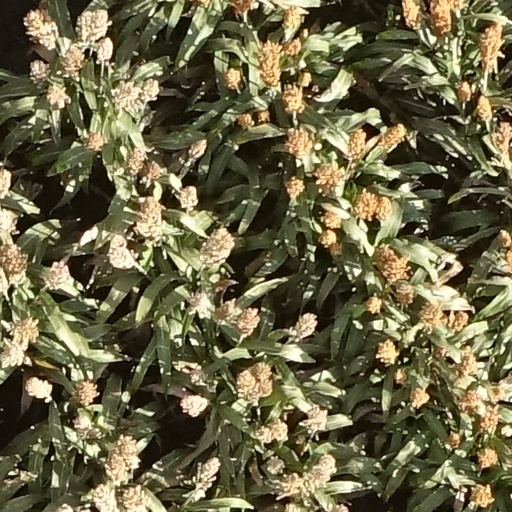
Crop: sorghum